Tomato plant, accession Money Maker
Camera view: bottom (45 deg); turntable rotation: 30 degrees
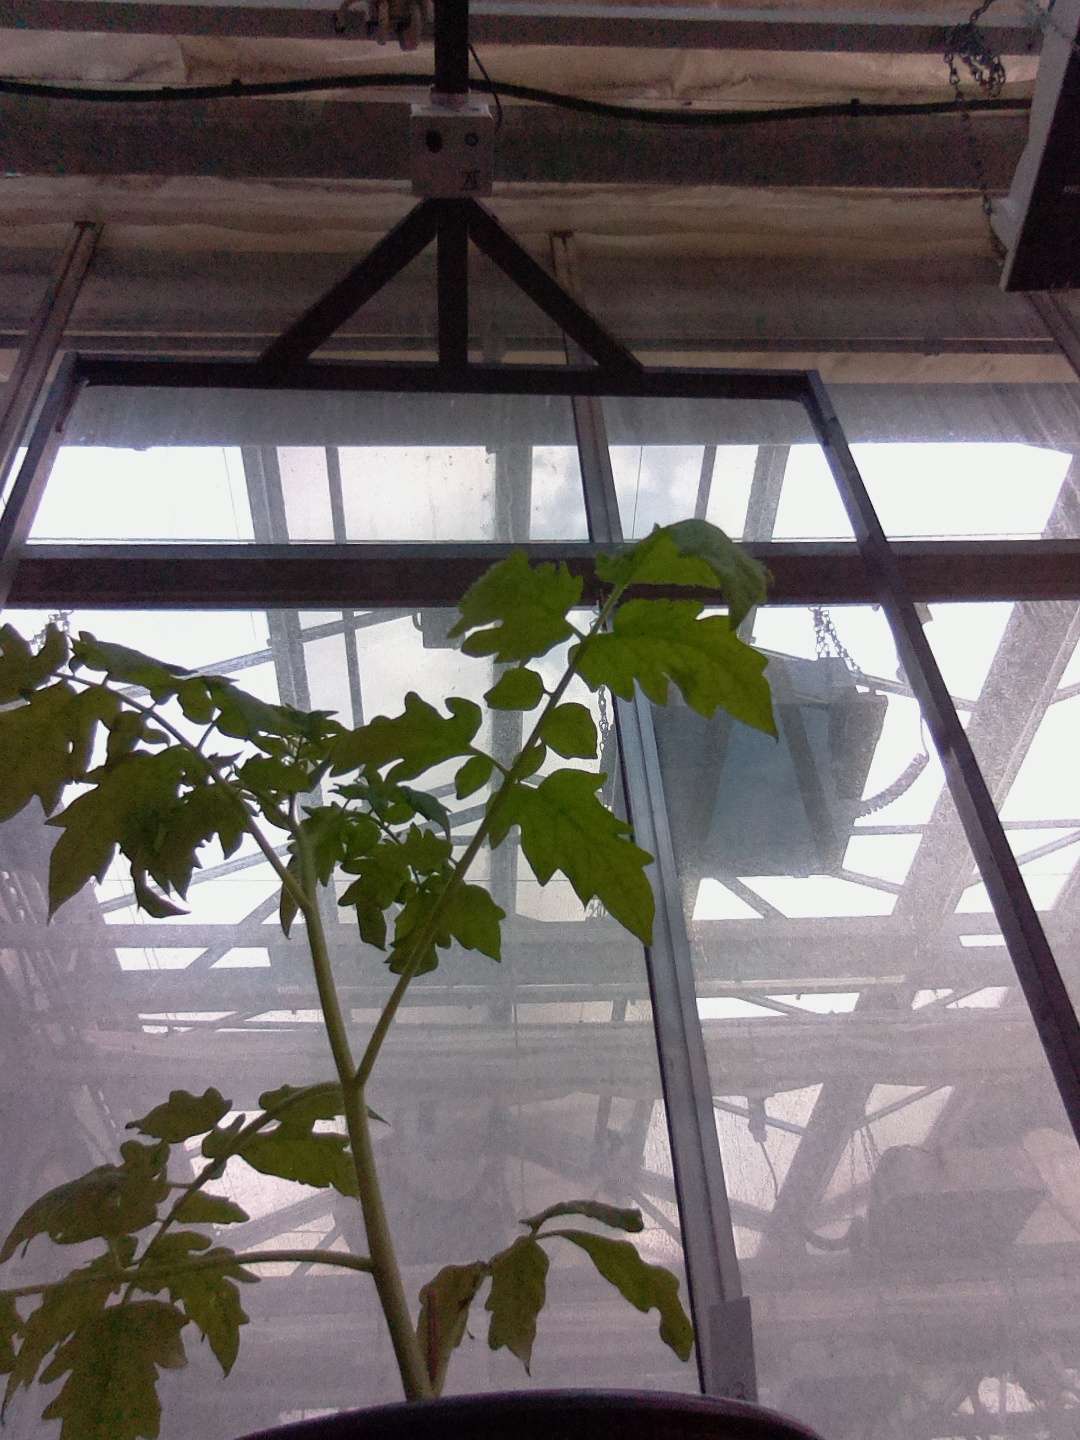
BBCH growth stage 13: 6 of true leaves visible